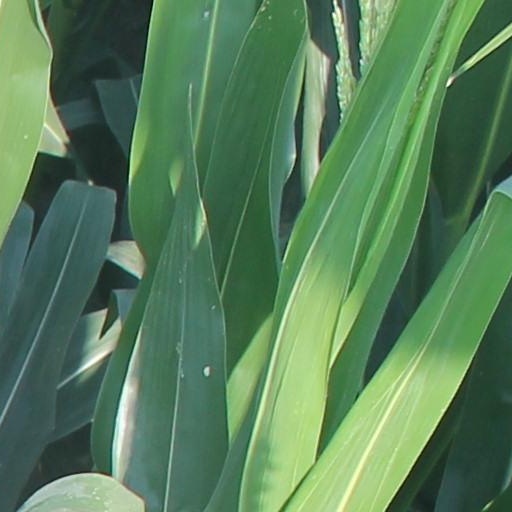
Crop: maize; corn